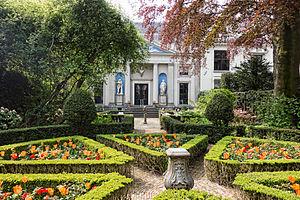
Jardins du Museum Van Loon, Amsterdam